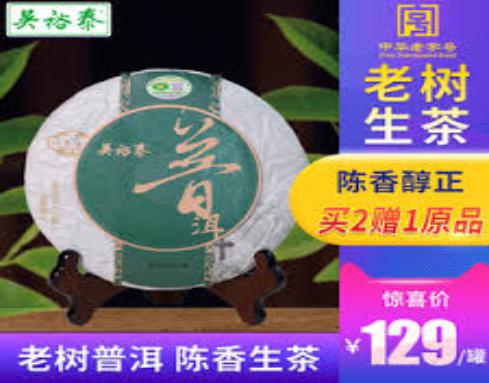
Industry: Food